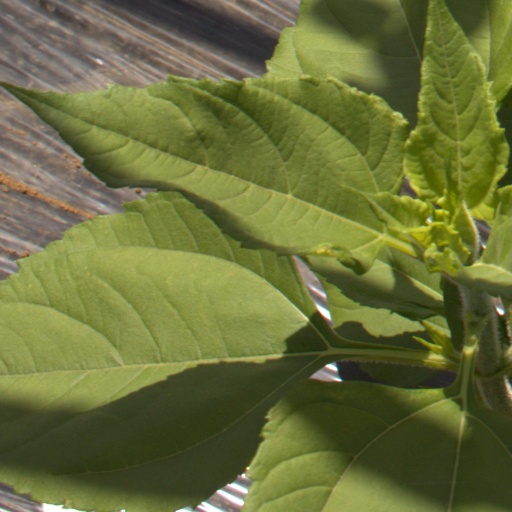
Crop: Jerusalem artichoke